USS America (CV-66)

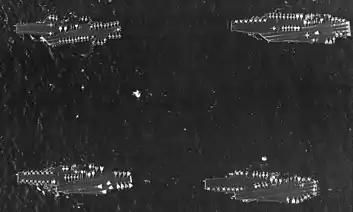
Four U.S. Navy carriers form "Battle Force Zulu" following the Persian Gulf War; "America" (bottom right) cruises with (top left), (top right) and (bottom left)

"In a spectacular feat of mission planning and execution", the Navy and Air Force planes, based apart, reached their targets on time at 19:00. The F-18 Hornets from "Coral Sea" and A-7 Corsair IIs from "America" launched air-to-surface Shrike and HARM missiles against Libyan SAM sites at Benghazi and Tripoli. Moments later, VA-34's A-6E Intruders dropped their Mk. 82 bombs on the Benghazi military barracks, believed to be an alternate command and control facility for terrorist activities and a billeting area for Qaddafi's elite Jamahiriya Guard, as well as a warehouse for components for MiG aircraft. VA-34's attack heavily damaged the warehouse, destroying four crated MiGs and damaging a fifth.